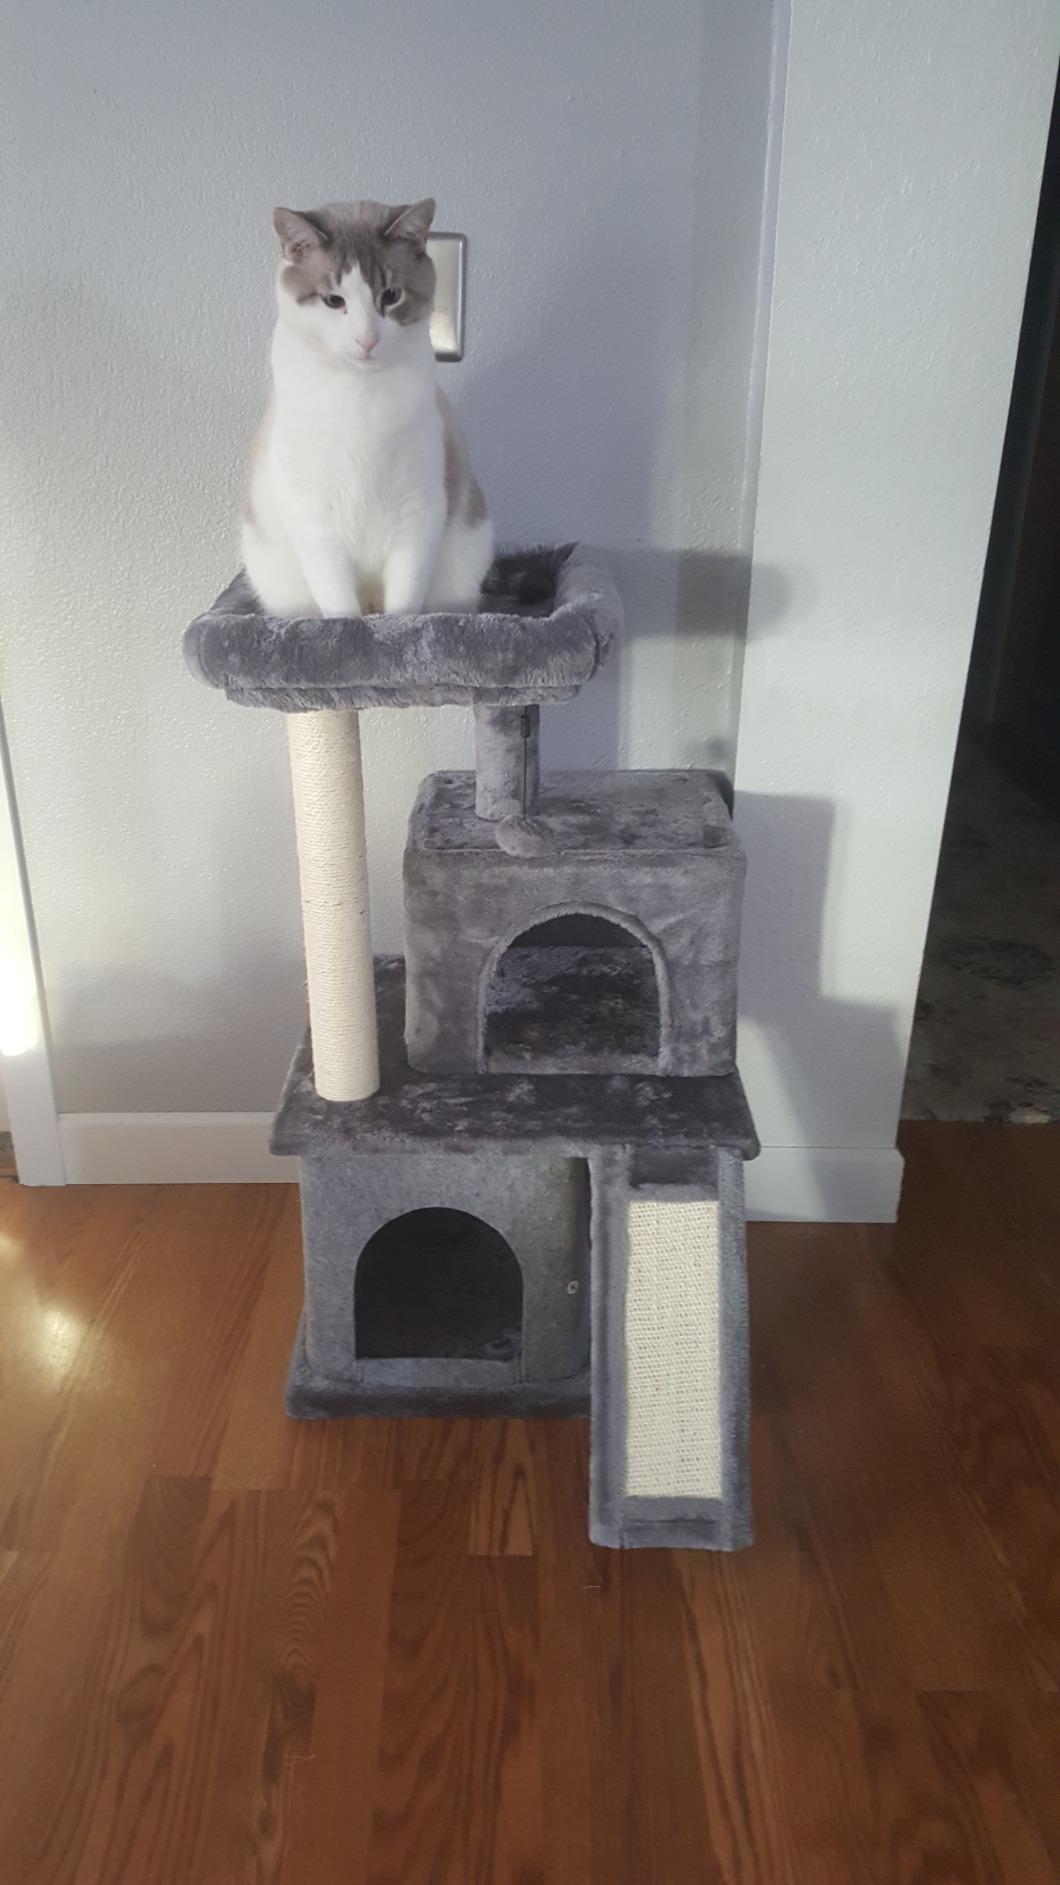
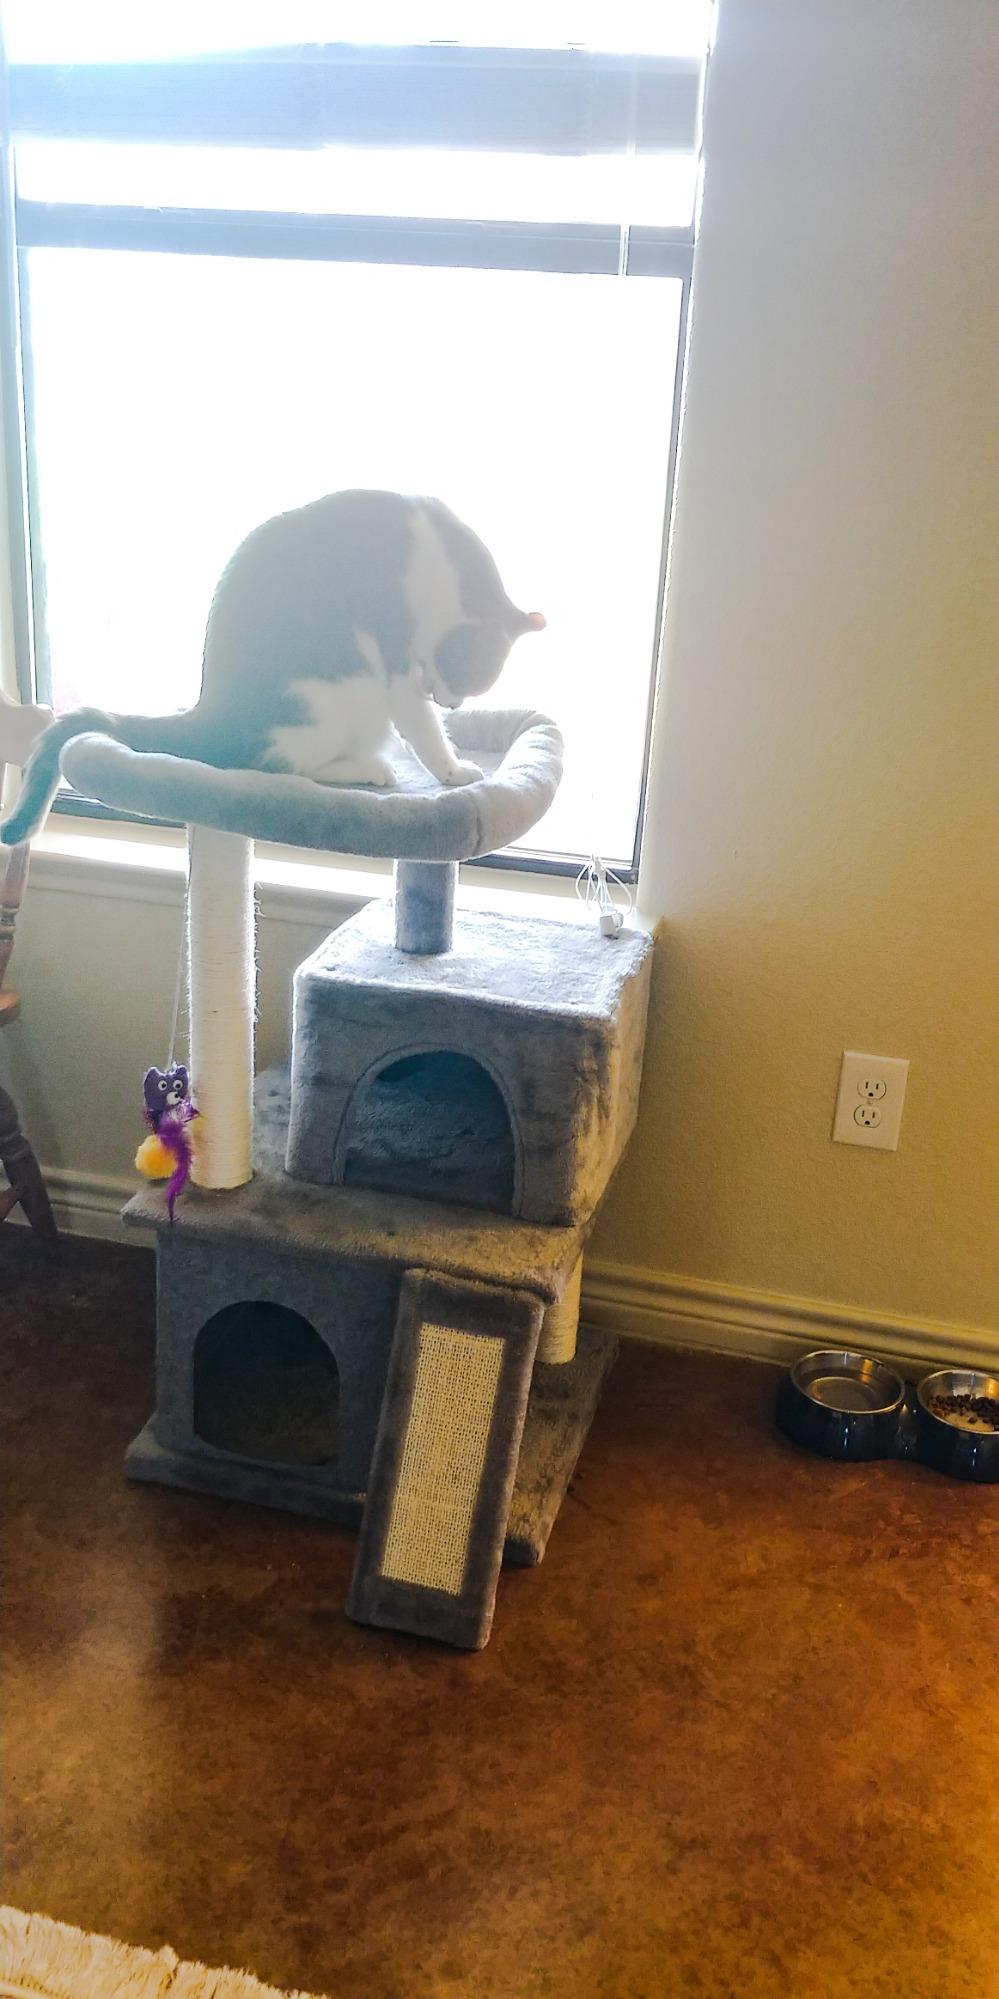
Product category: items_cat tree
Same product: yes